Guan Yu

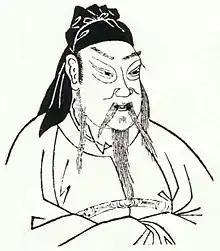
A portrait of Guan Yu in the "Sancai Tuhui"

Guan Yu, courtesy name Yunchang, was a Chinese military general serving under the warlord Liu Bei during the late Eastern Han dynasty of China. Along with Zhang Fei, he shared a brotherly relationship with Liu Bei and accompanied him on most of his early exploits. Guan Yu played a significant role in the events leading up to the end of the Han dynasty and the establishment of Liu Bei's state of Shu Han during the Three Kingdoms period. While he is remembered for his loyalty towards Liu Bei, he is also known for repaying Cao Cao's kindness by slaying Yan Liang, a general under Cao Cao's rival Yuan Shao, at the Battle of Boma. After Liu Bei gained control of Yi Province in 214, Guan Yu remained in Jing Province to govern and defend the area for about seven years. In 219, while he was away fighting Cao Cao's forces at the Battle of Fancheng, Liu Bei's ally Sun Quan broke the Sun–Liu alliance and sent his general Lü Meng to conquer Liu Bei's territories in Jing Province. By the time Guan Yu learned about the loss of Jing Province after his defeat at Fancheng, it was too late. He was subsequently captured in an ambush by Sun Quan's forces and executed at Linju, Xiangyang Commandery (present-day Nanzhang County, Xiangyang City, Hubei).